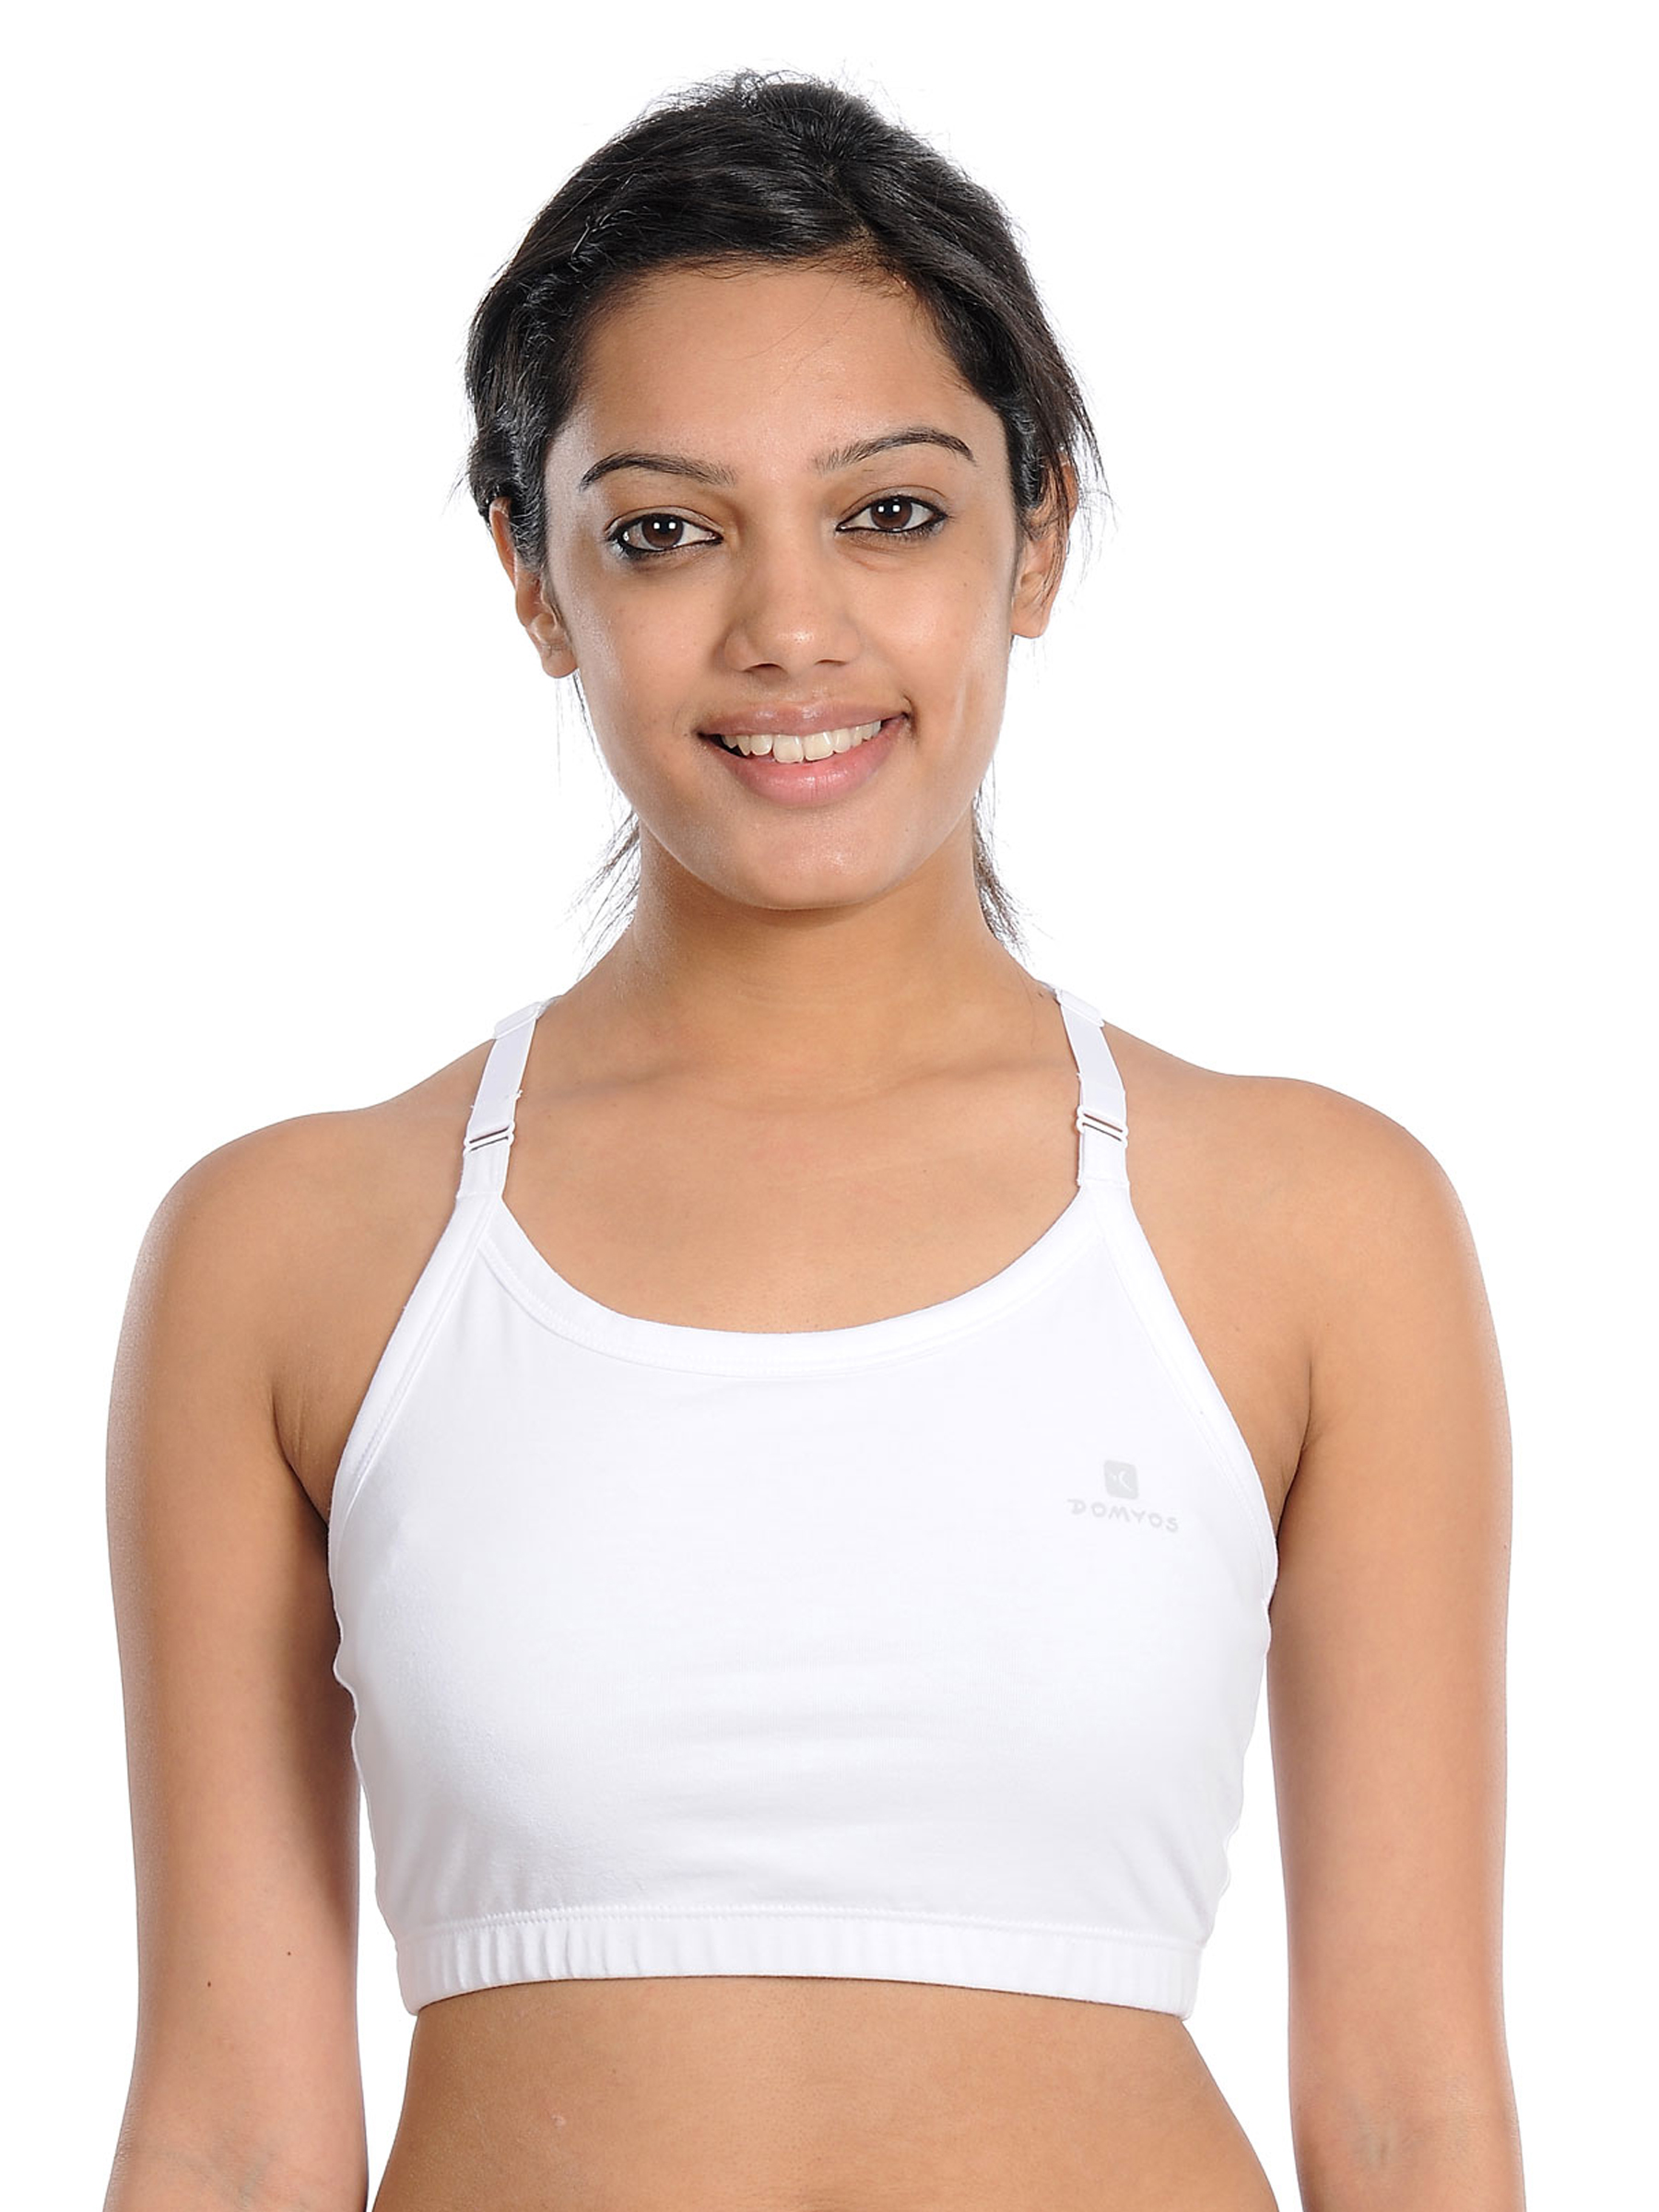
Domyos Women White Sports Top
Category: Apparel / Topwear / Tops
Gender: Women
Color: White
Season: Summer 2011
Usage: Casual